Central Railway zone

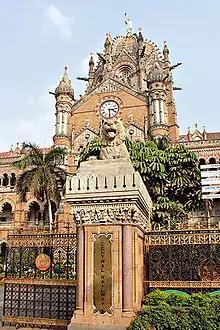
"Central Railway Headquarters" at "CSMT".

One of the oldest and important railway project of central railway zone was Kalyan-Ahmednagar railway project, which was in planning stage since British regime. It was referred to as 3rd ghat project. A survey was carried out in 1973, 2000, 2006, 2014 etc, and the project was in the Railways Board pink book in 2010, but the project stalled. The alignment length of this project was 184 km, and it could have been the shortest route for Marathwada, Andhra Pradesh and Telangana. The major challenge for this project is 18.96 km long tunnel in the Malshej Ghat section.